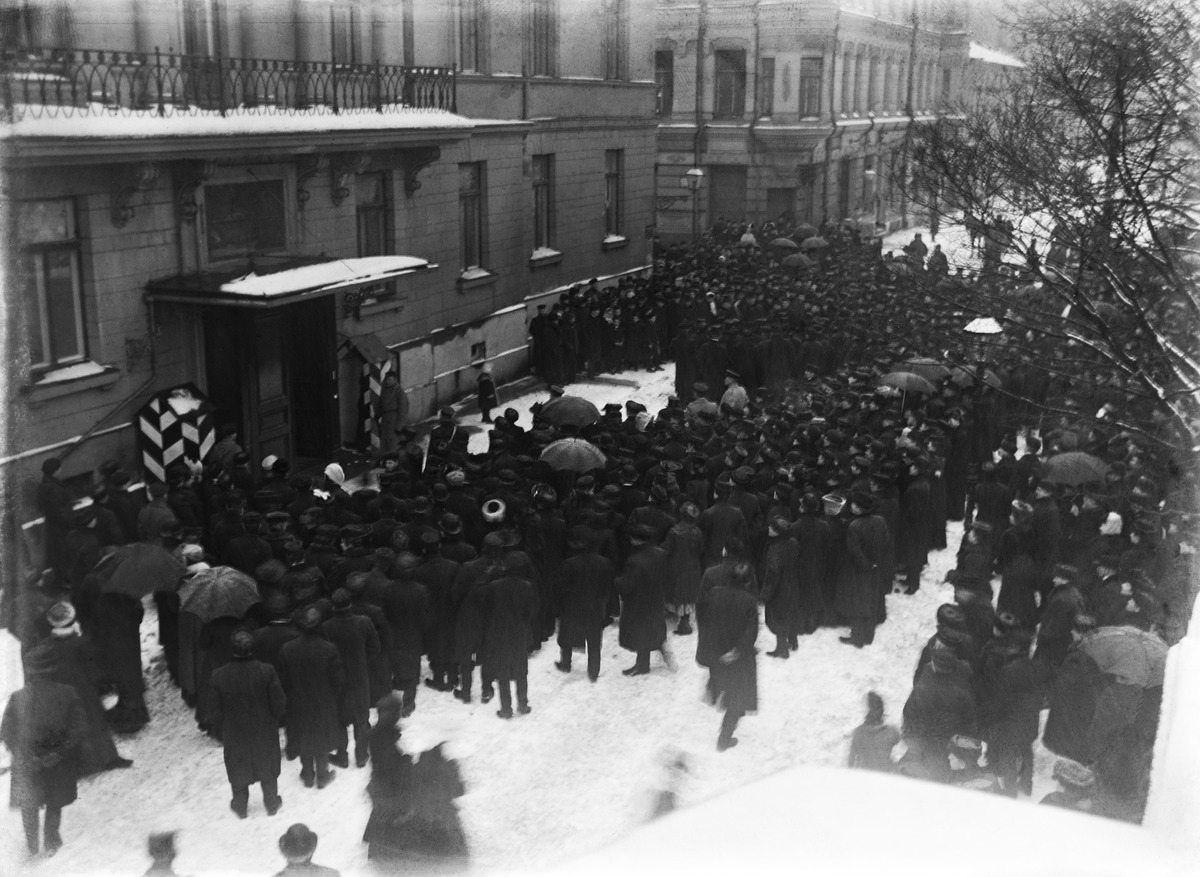
Kenraalikuvernööri, salaneuvos M
sisällön kuvaus: Kenraalikuvernööri, salaneuvos M. M. Gerardin lähtö Suomesta. Laulutervehdys kenraalikuvernöörin talon edustalla helmikuussa 1908. mustavalkoinen
Kuvaaja: Foto Roos, valokuvaaja
Ajankohta: kuvausaika 1908
Paikka: Suomi, Uusimaa, Helsinki, Kaartinkaupunki Helsinki, Eteläesplanadi 6
Aiheet: Gerard, M.M., autonomian aika sortovuodet, kenraalikuvernöörit, yleisö